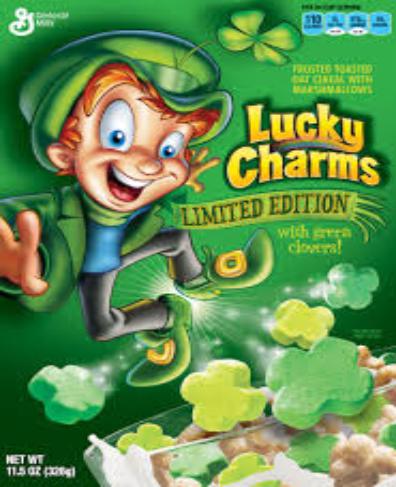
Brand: Lucky Charms
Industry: Food